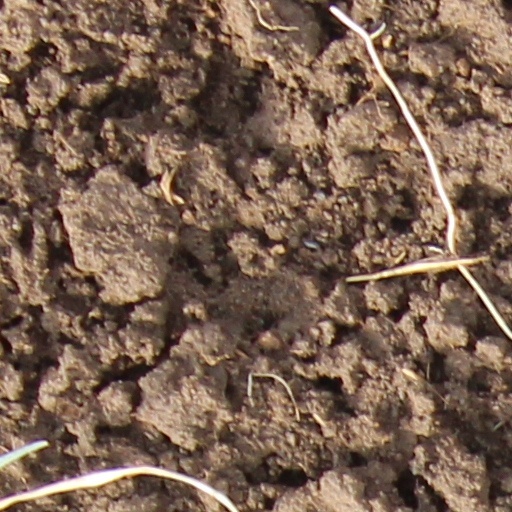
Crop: wheat